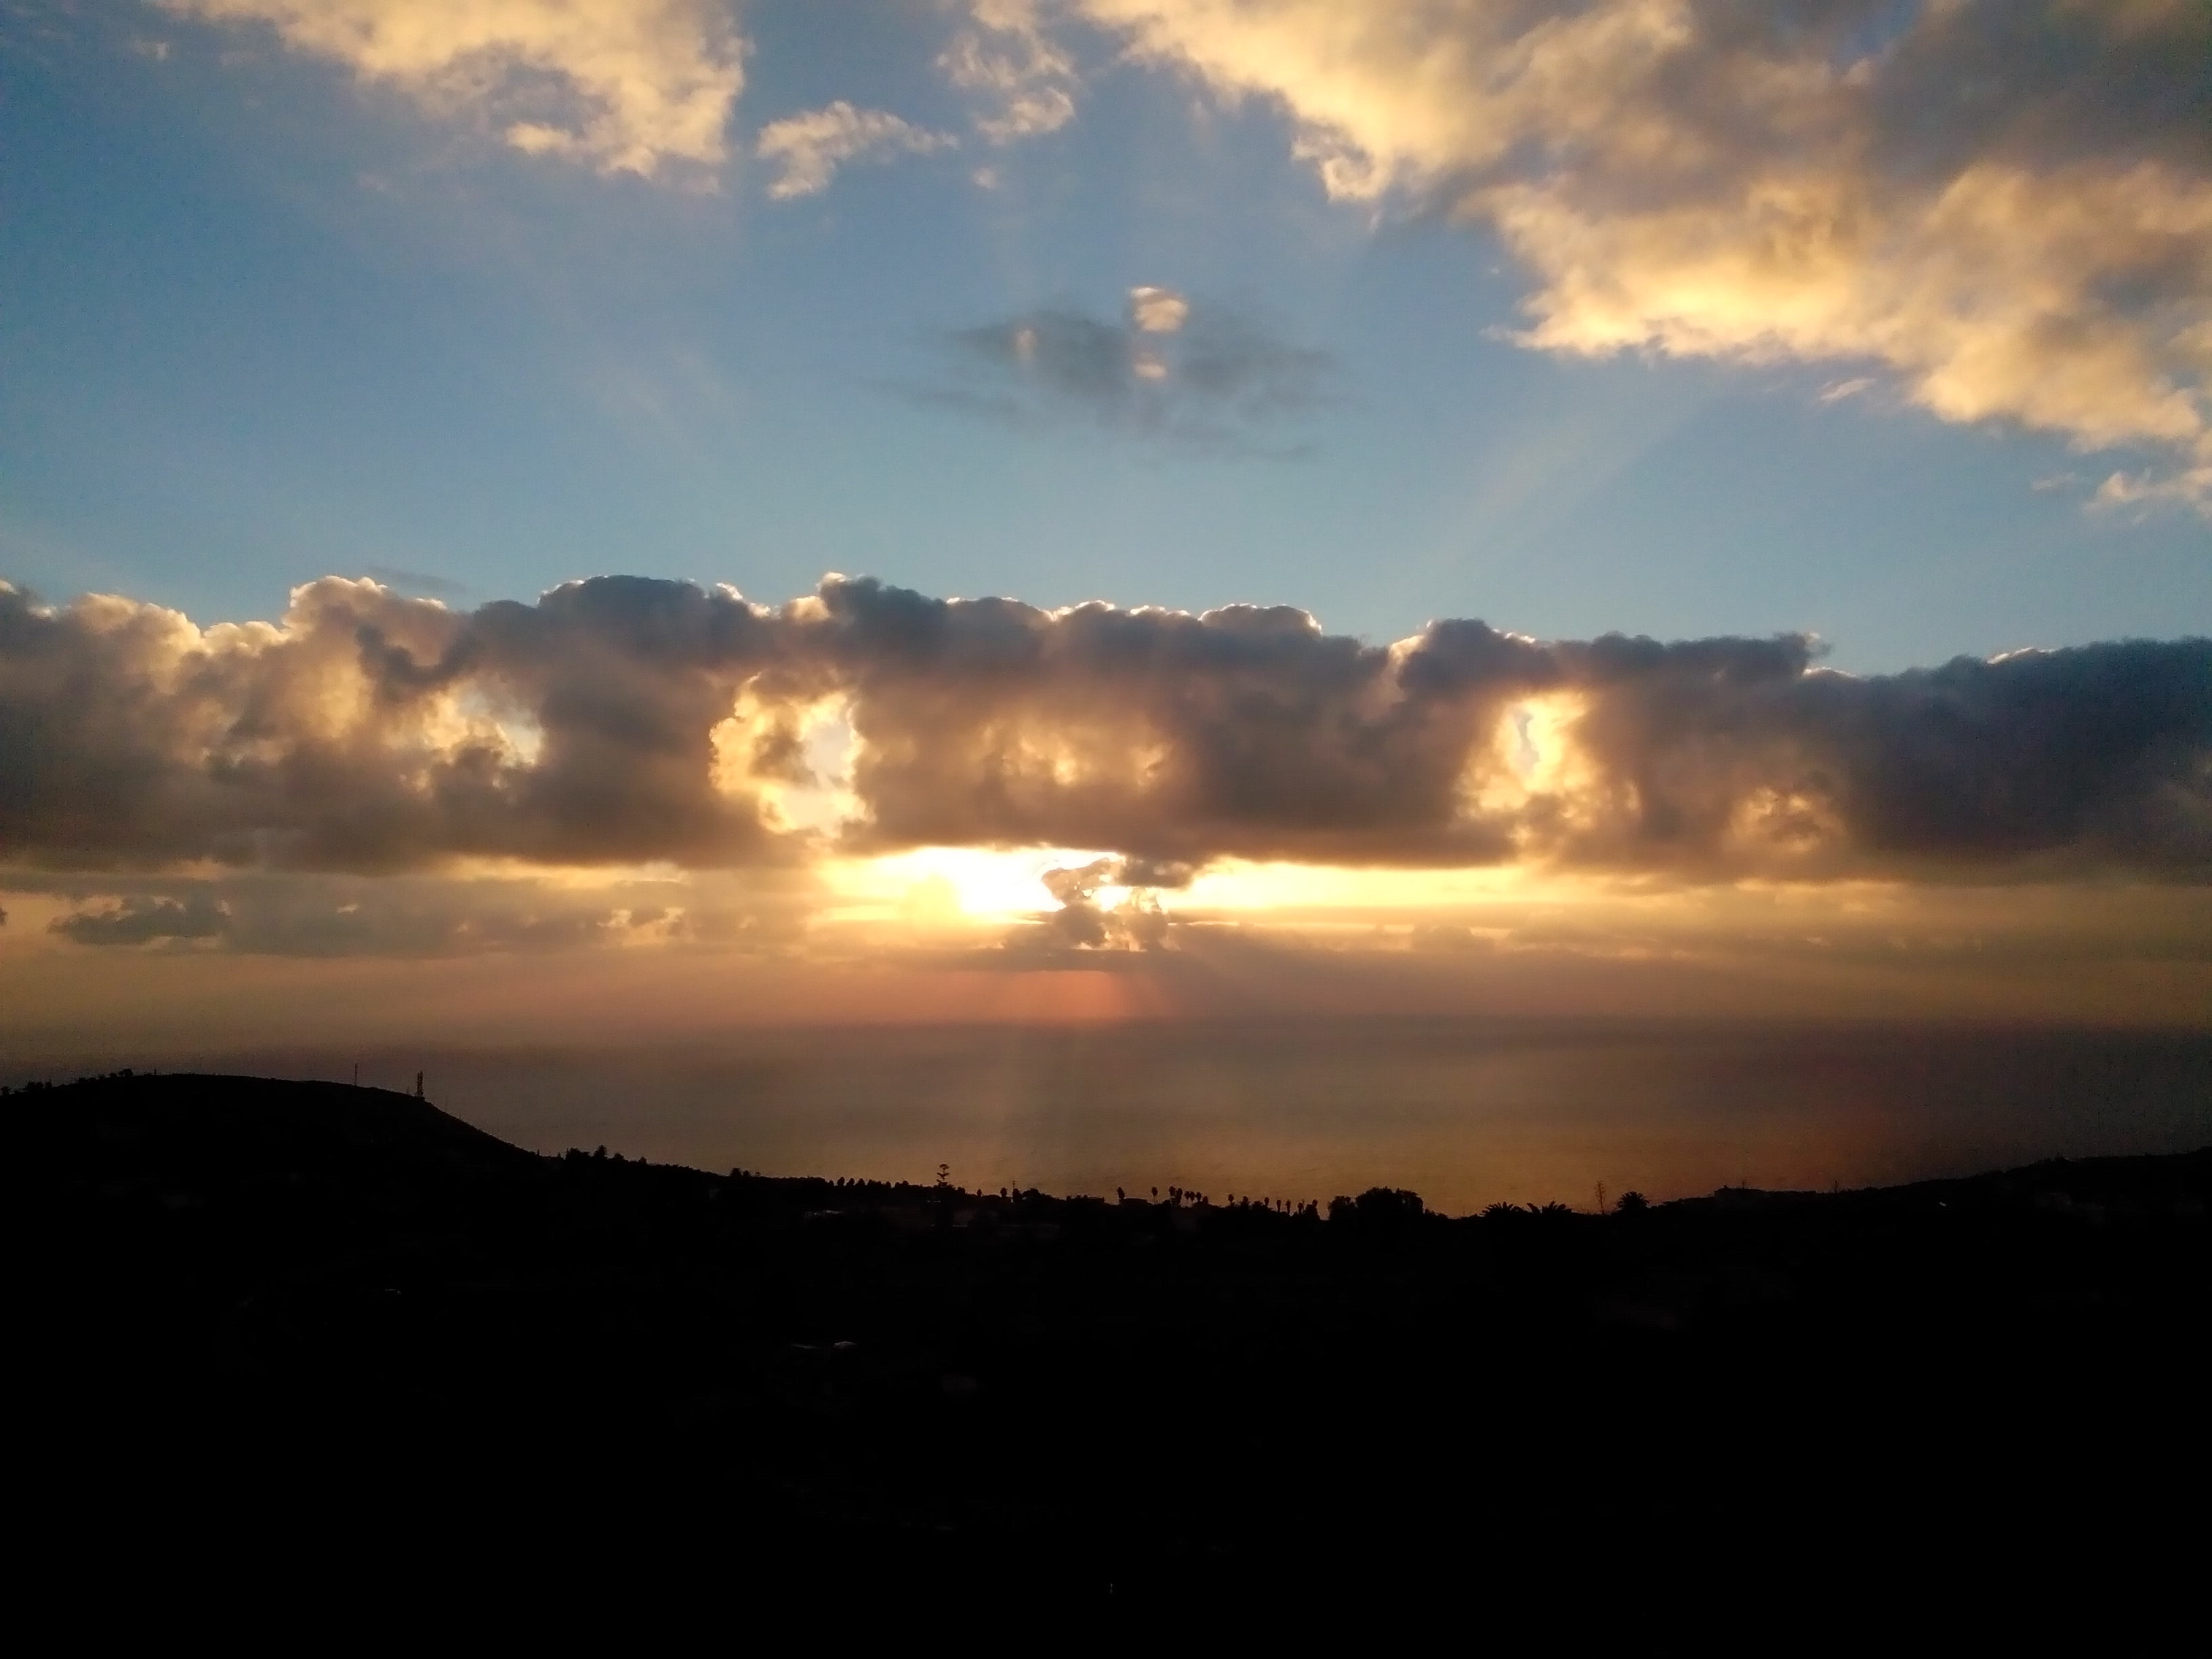
sea, horizon, cloud, sky, sun, sunrise, sunset, sunlight, morning, hill, dawn, atmosphere, dusk, evening, afterglow, meteorological phenomenon, atmospheric phenomenon, red sky at morning